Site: brandenburg
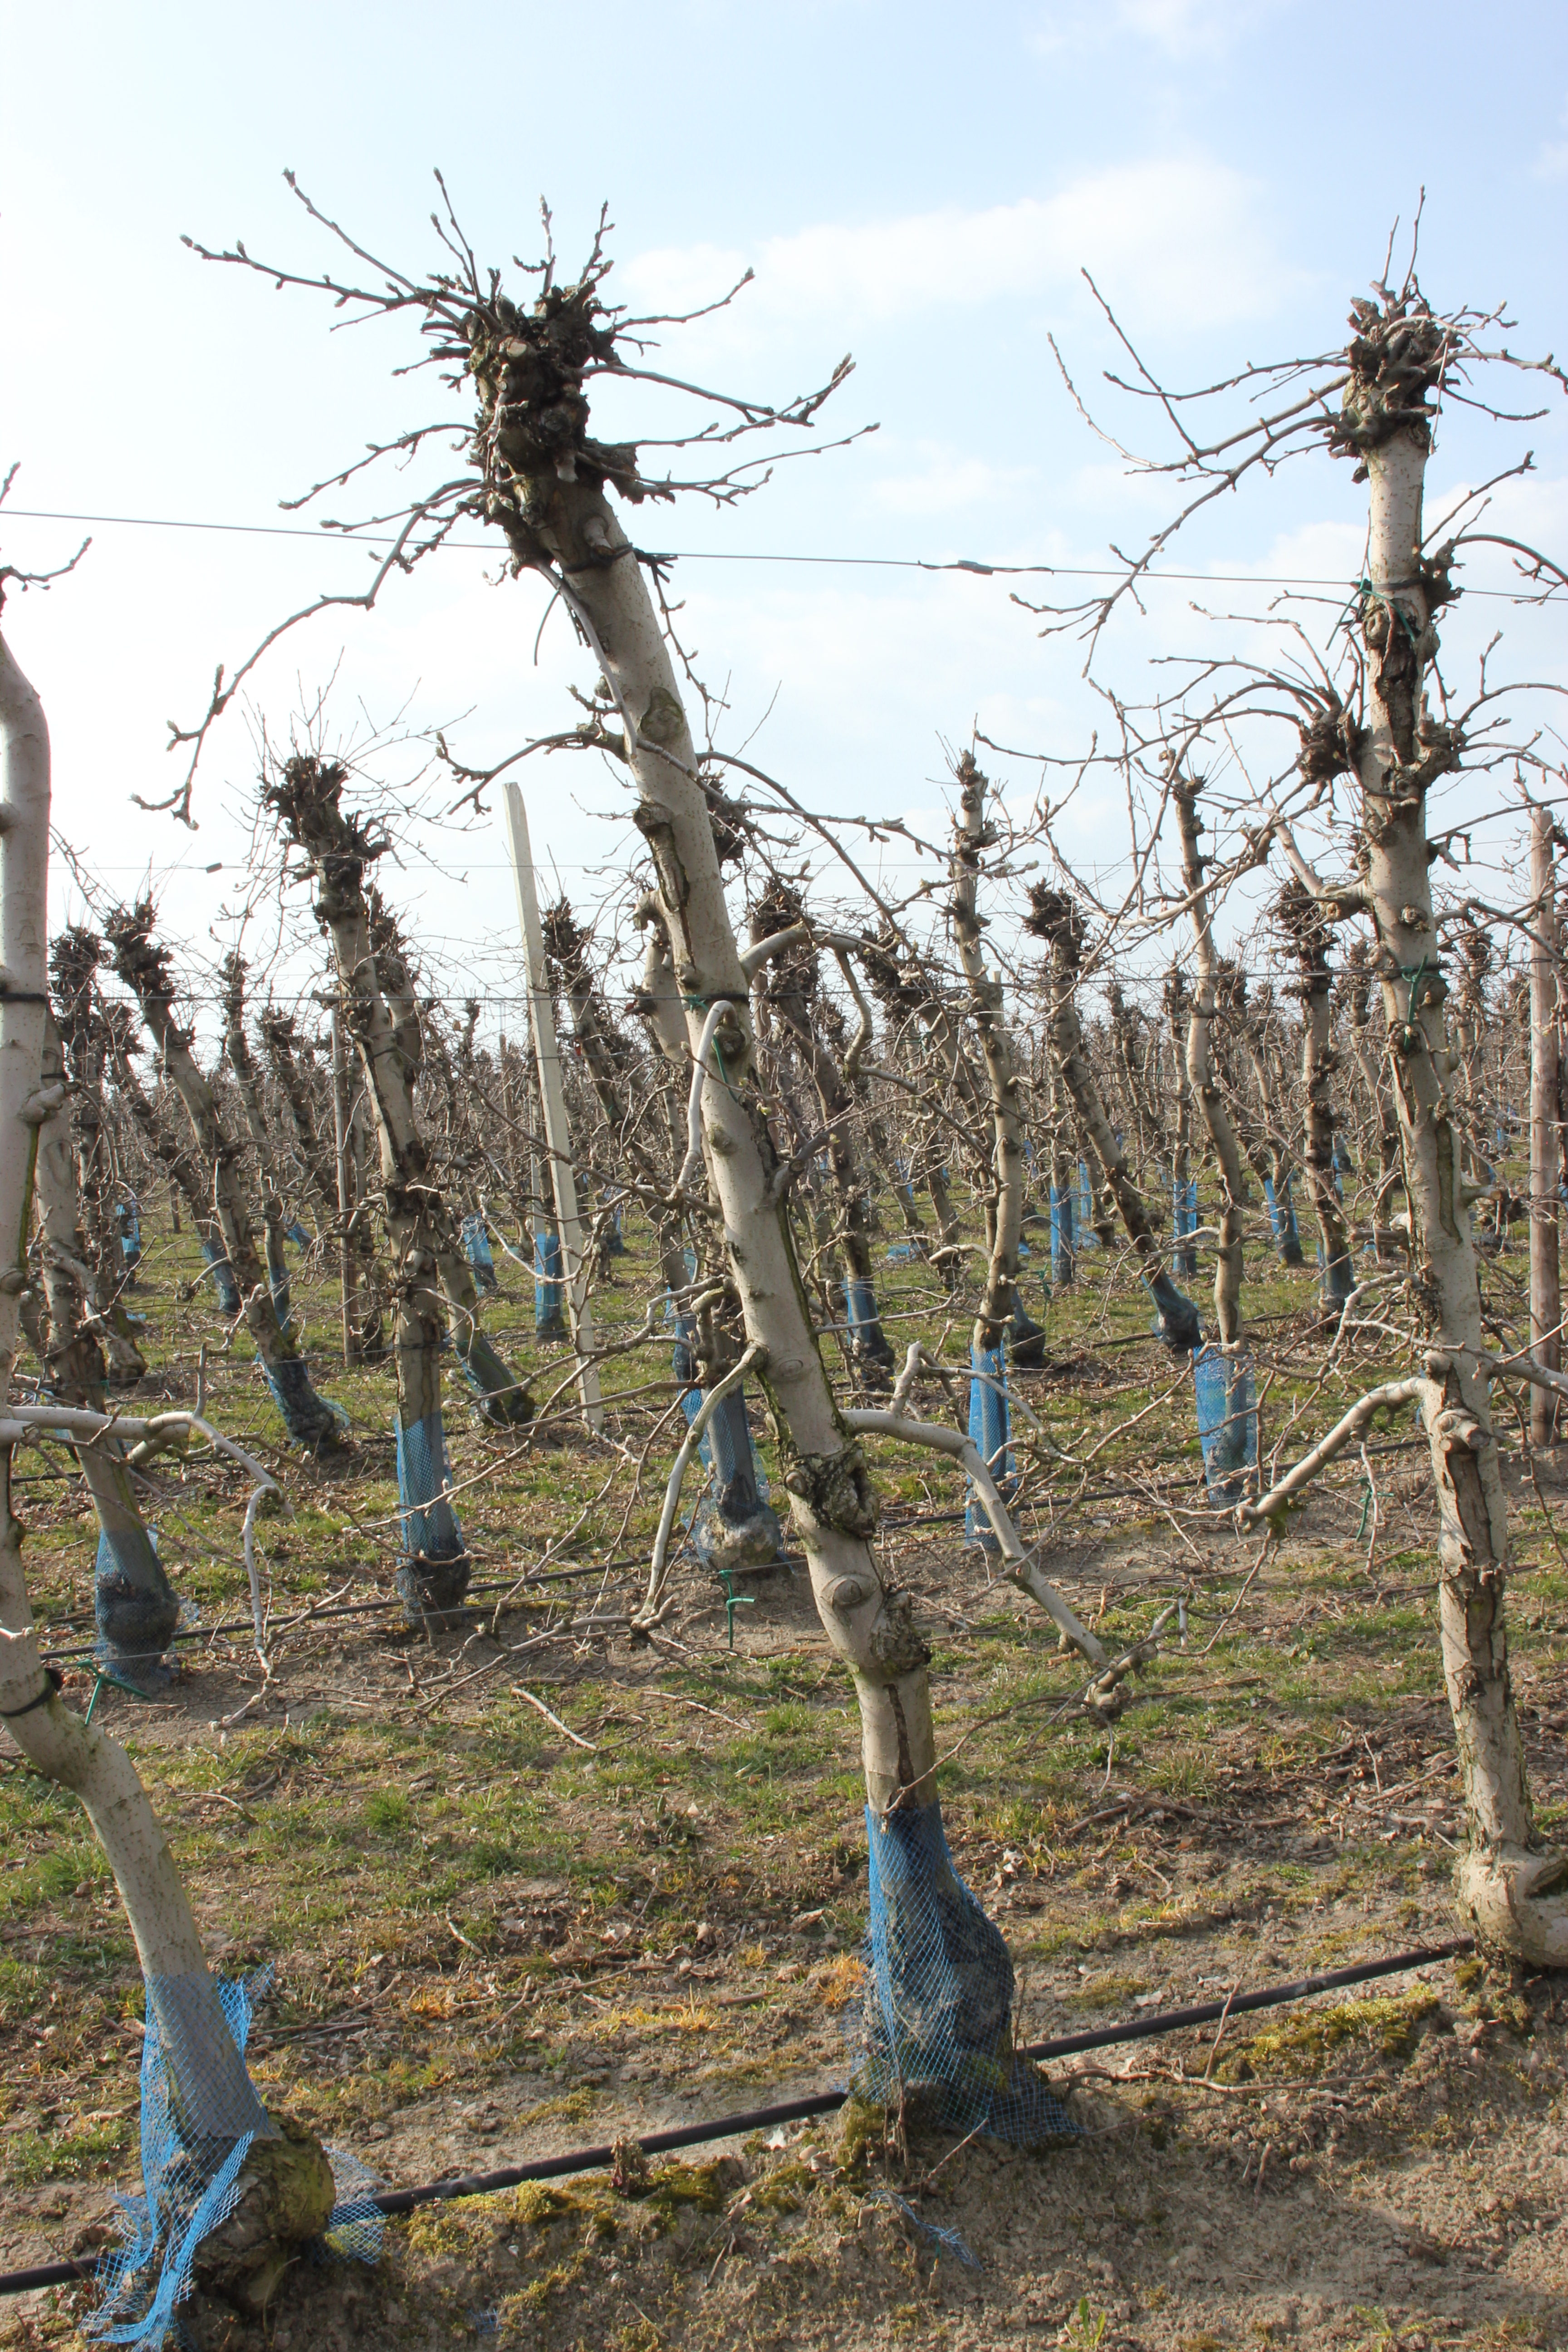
Growth stage (BBCH 03): Bud development